Duke of Lancaster's Regiment

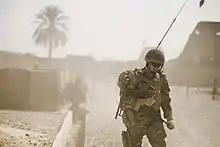
Soldiers from the 1st Battalion Duke of Lancaster's Regiment patrolling in Afghanistan in 2010

Infantry regiments are permitted to display 43 battle honours from the two world wars on the Queen's Colour and 46 honours from other conflicts on the Regimental Colour. Upon amalgamation, the Duke of Lancaster's Regiment had to choose from the total list of honours of its three antecedents which honours would be displayed on its new Colours. The chosen honours were: